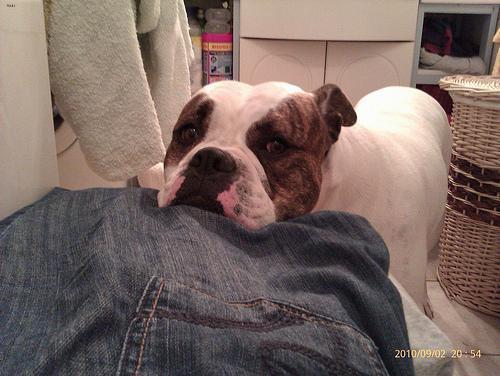
american bulldog